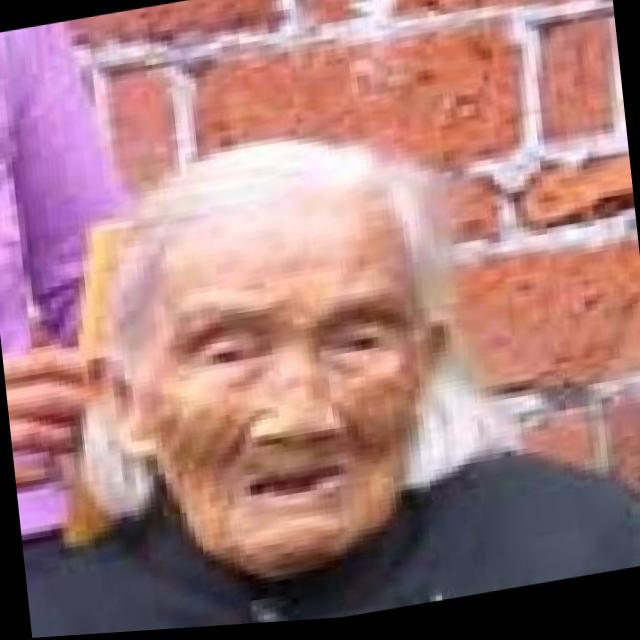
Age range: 65+